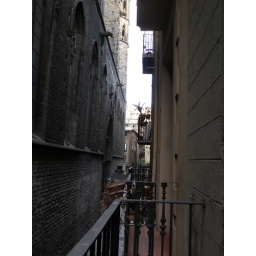
right up against the back wall of the church of St Marie del Mar